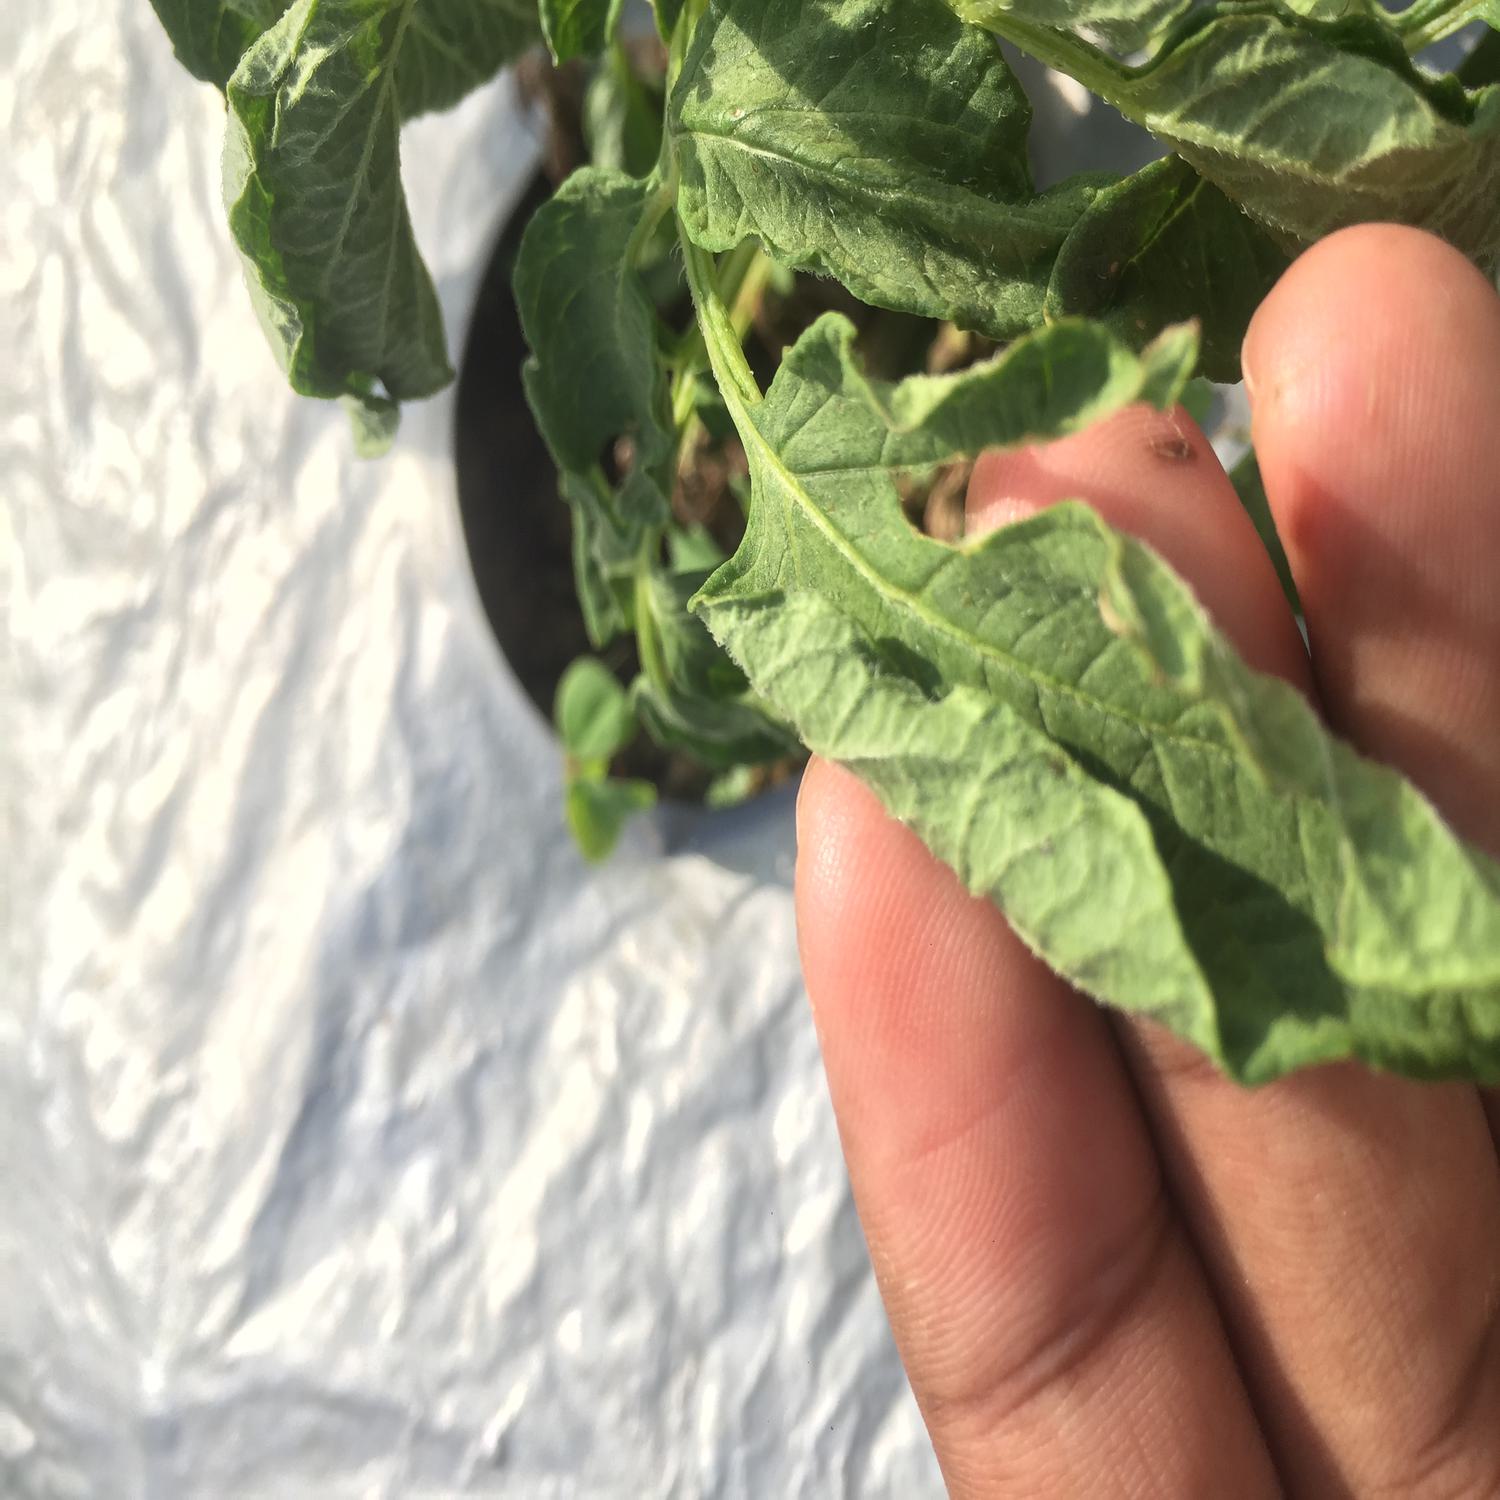
Label: Bacteria